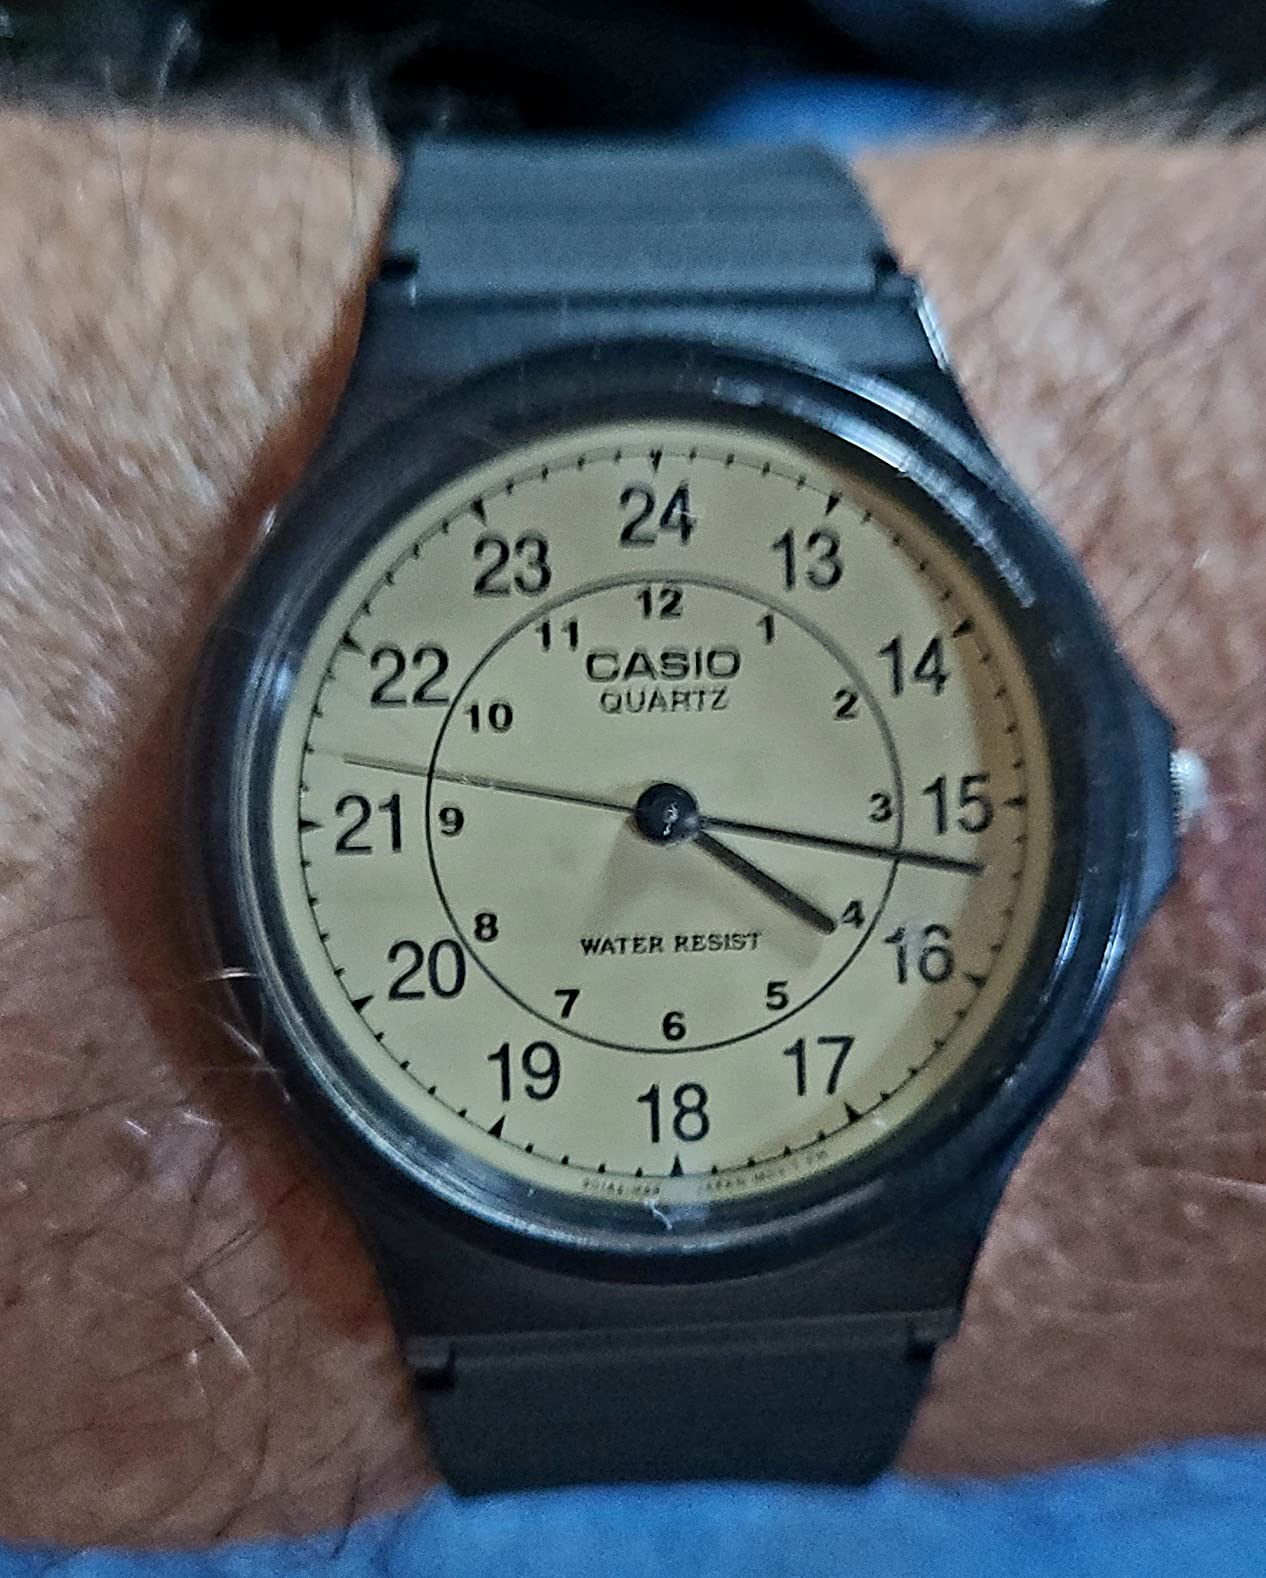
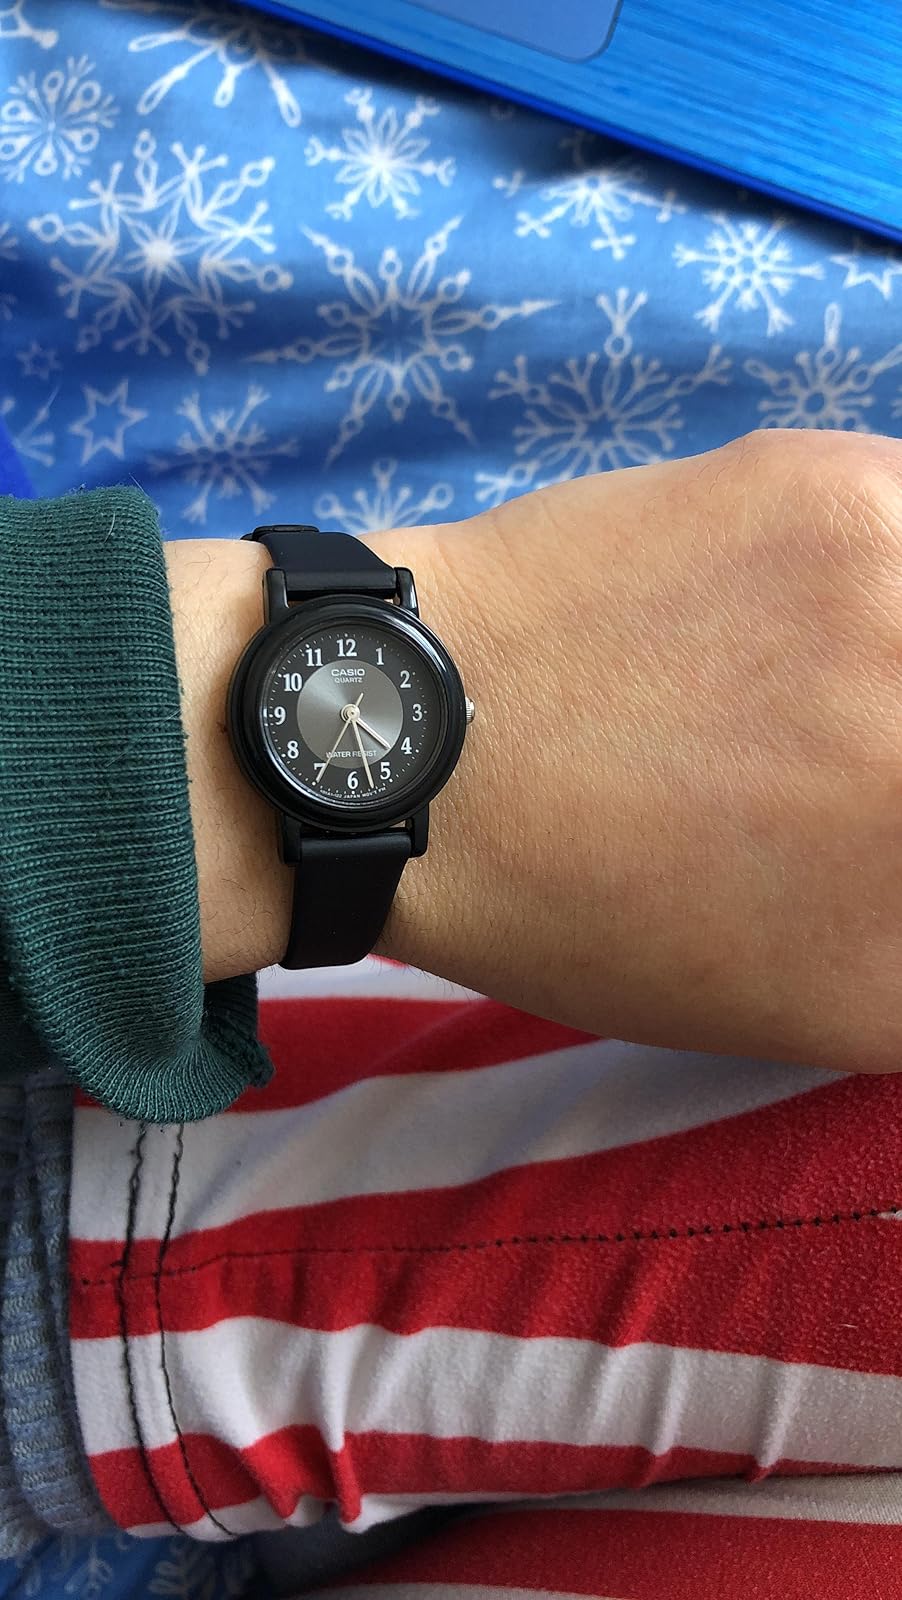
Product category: accessories_watch
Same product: no